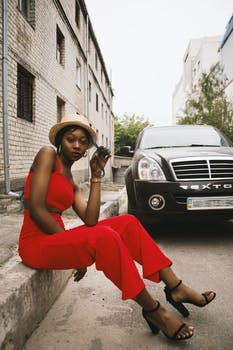
Label: No Watermark